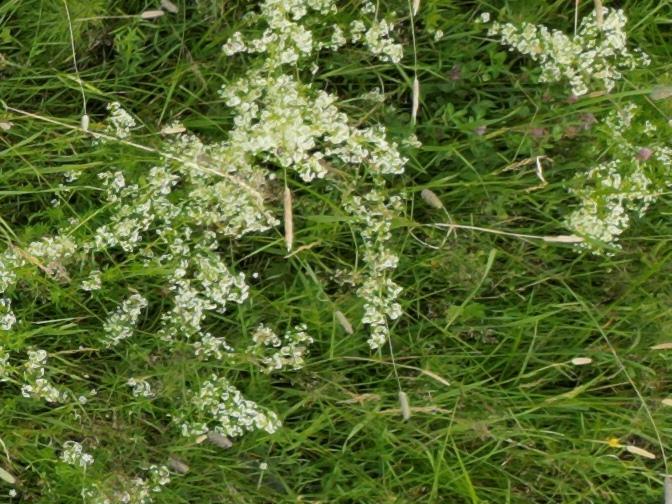
Flowers visible: yarrow flowers, yarrow flowers, yarrow flowers